Court chapel

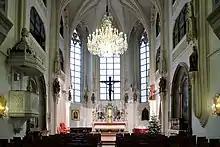
The Hofburg chapel, Vienna

Following the collapse of the monarchy the Choir, part of the Hofkapelle, was disbanded in 1920. In 1924 the choir was reinstated as the Vienna Boys Choir and permanently settled in the Imperial Court Chapel, the Hofkapelle of the Hofburg Palace. The Hofburg Boys Choir was subsidised by the Royal Private School. After 1926, to consolidate the financial position of the Vienna Boys Choir, the Royal Court Chapel organised a wide range of singing engagements outside their own programme. The Choir remains in worldwide demand well into the 21st century.